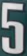
Number: 5